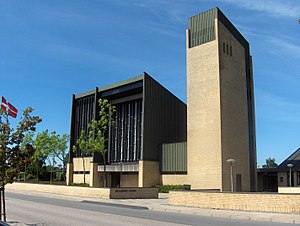
Skalborg
Skalborg Kirke i Aalborg
Skalborg er en bydel i Aalborgs sydlige del ca. seks kilometer syd for Aalborg Centrum. Skalborg planområde er 8 km² og der er 6.628 indbyggere. Skalborg var oprindeligt en selvstændig landsby som opstod omkring en samling udflyttergårde hvor man i dag finder krydset Nibevej-Hobrovej